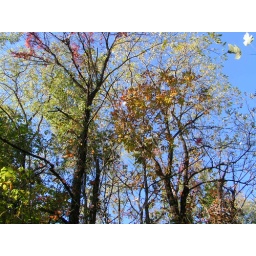
Autumn trees against a brilliant blue sky